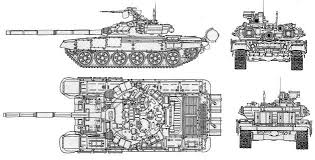
Label: T-90